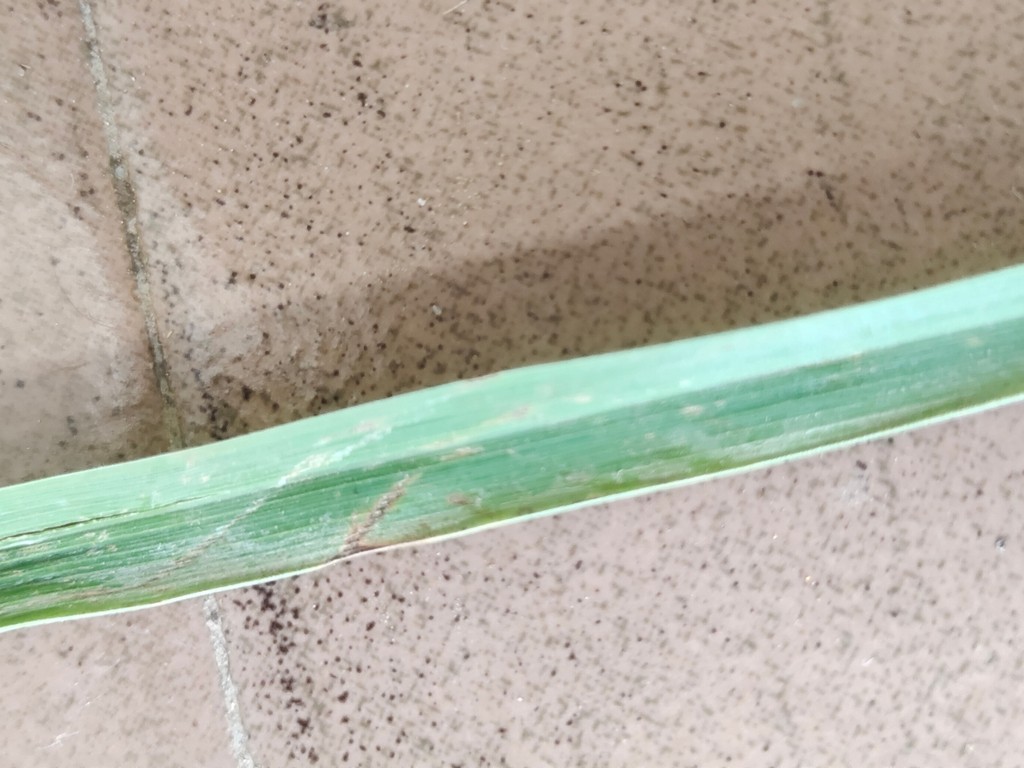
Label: Unhealthy